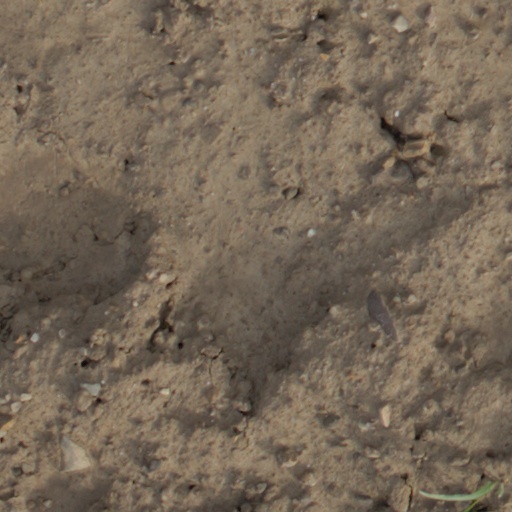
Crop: wheat